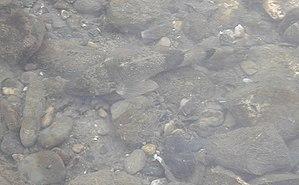
Apron adulte de 14 cm dans son habitat naturel de la Durance (France)